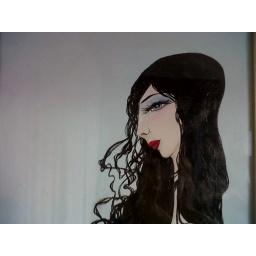
Girl in blue from the first girl show